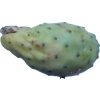
Label: cactus_fruit_green